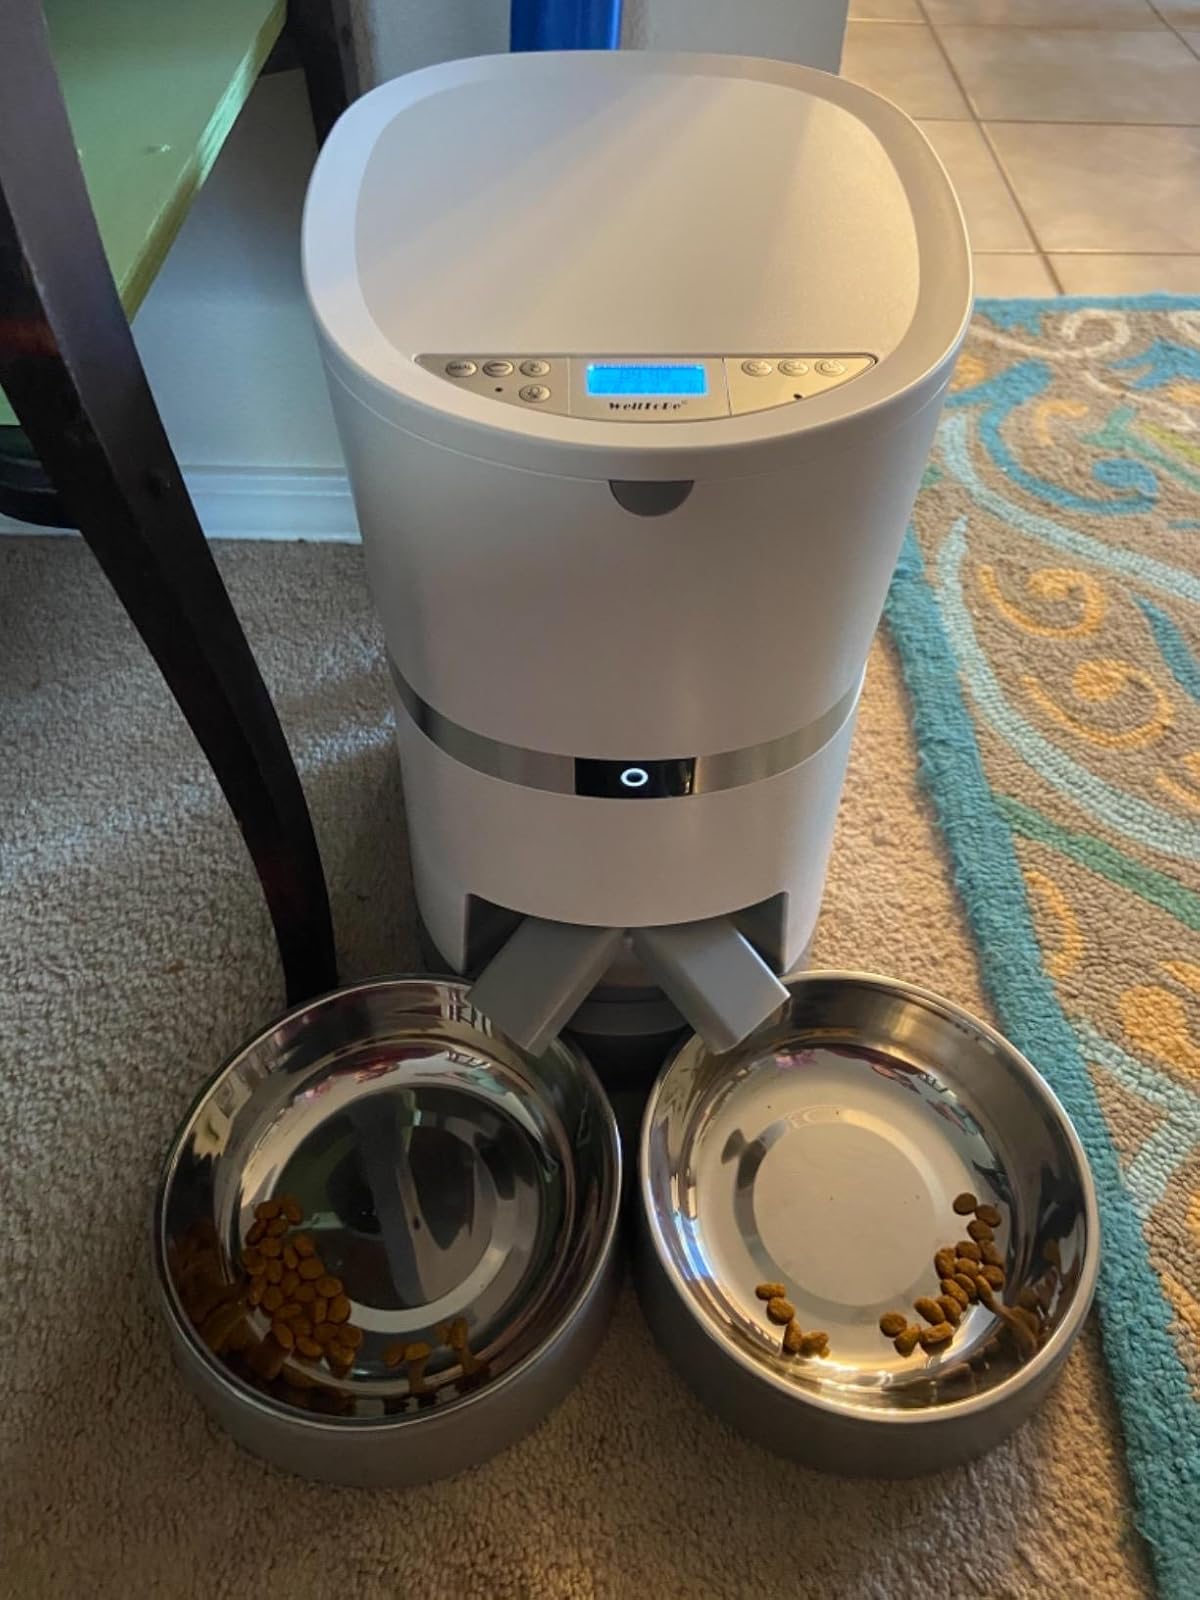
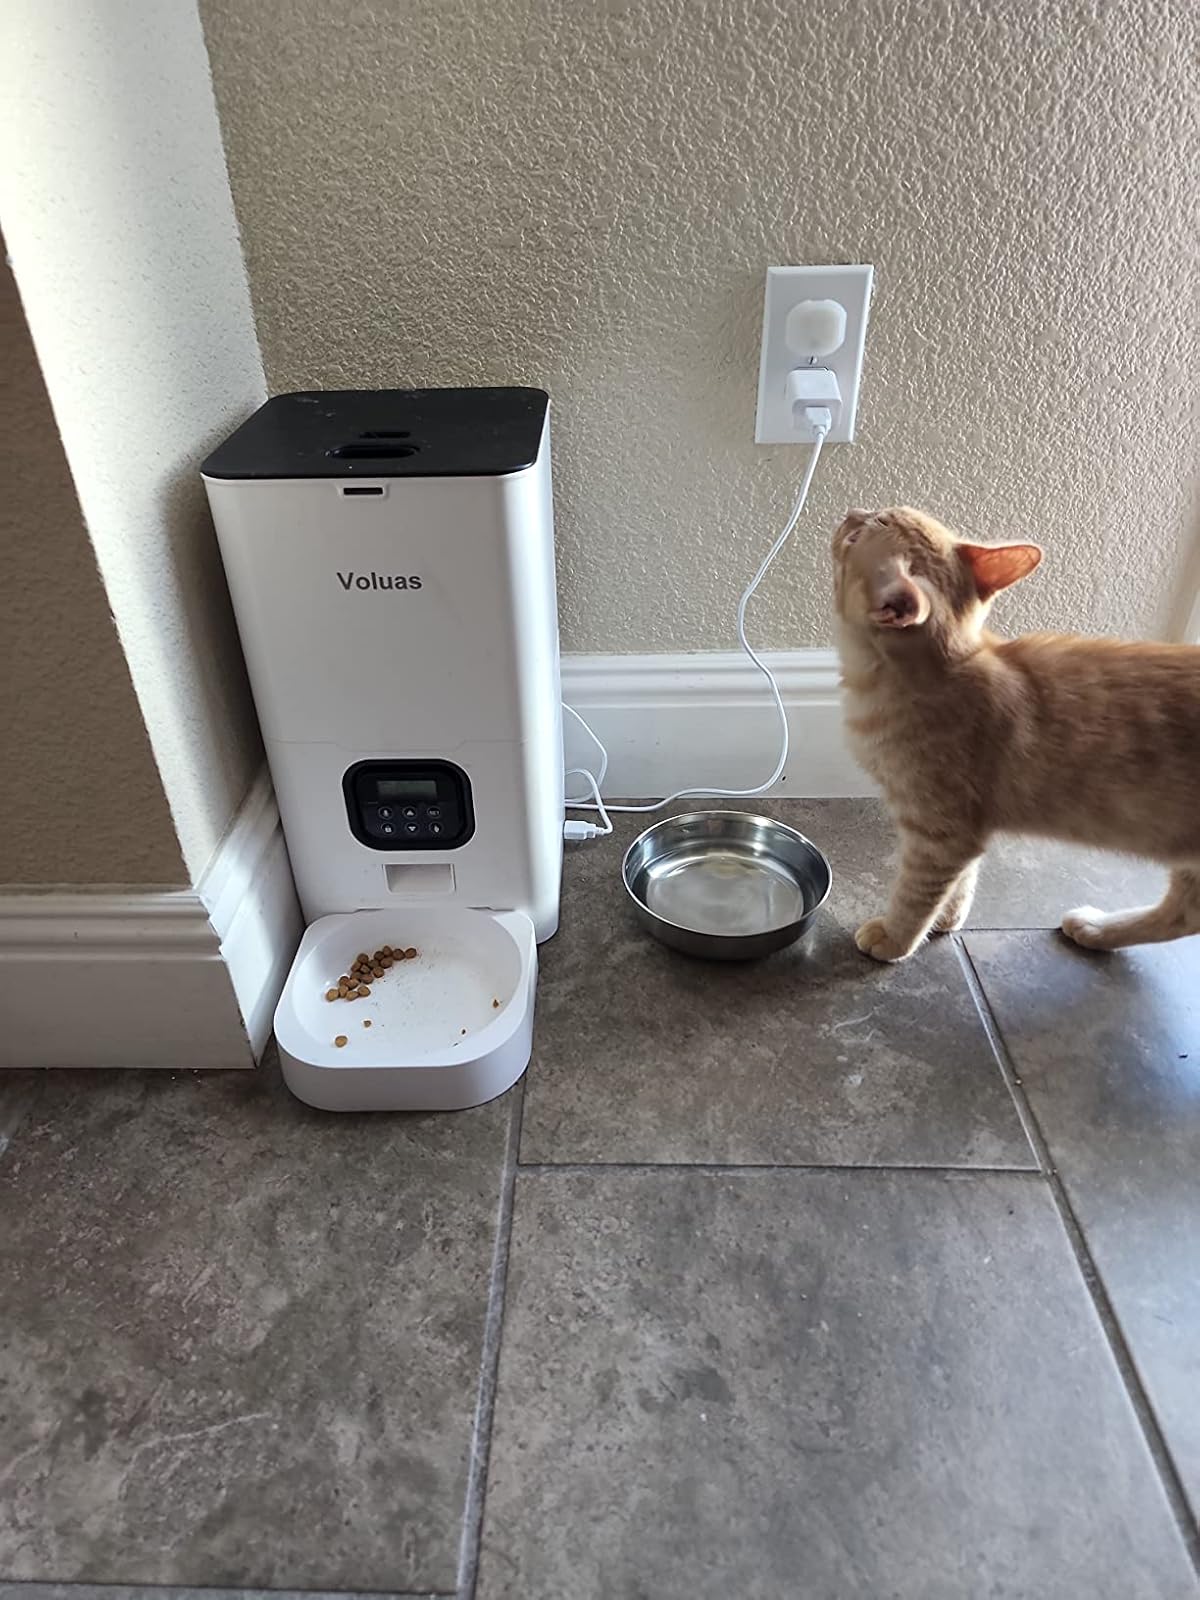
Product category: items_feeder
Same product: no